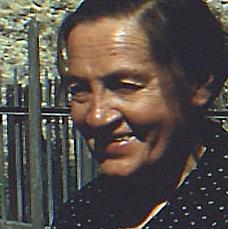
Age: 60